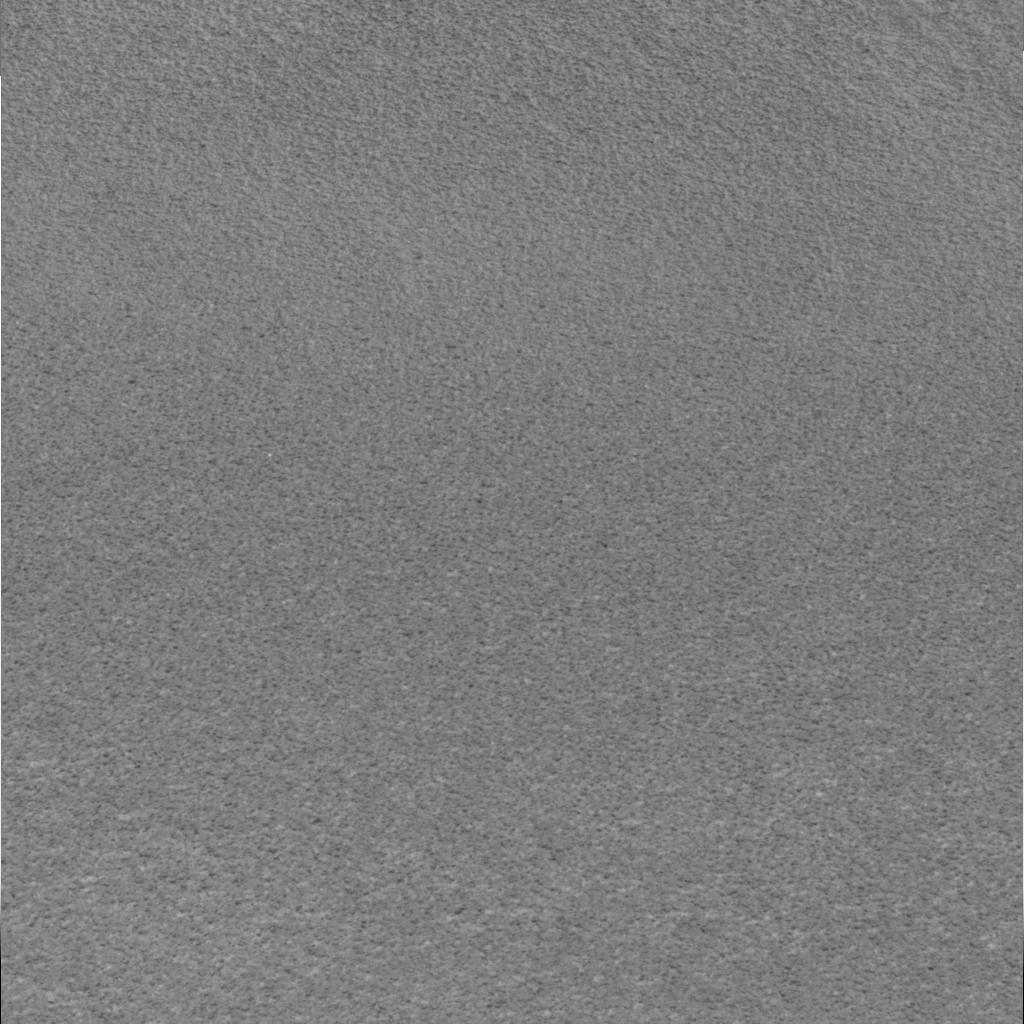
Surface features visible: Soil, Spherules, Nearby Surface